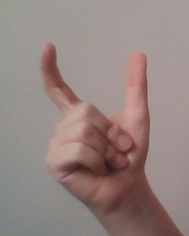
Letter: nun